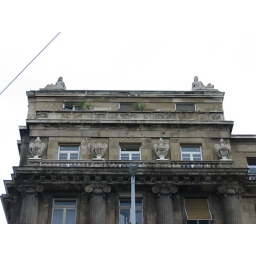
A random street and house in Budapest. Nice enough to take a picture. Dirty, but nice.